James Wedderburn-Webster

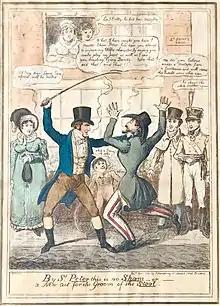
Wedderburn-Webster with horsewhip and Viscount Petersham, 1821 engraving

Sir James Wedderburn-Webster (1788–1840), often known as James Webster or Bold Webster, was a British Army officer and dandy. He was a longtime friend of Lord Byron.